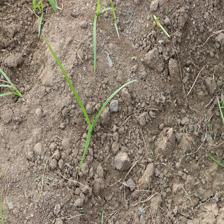
Label: Grass